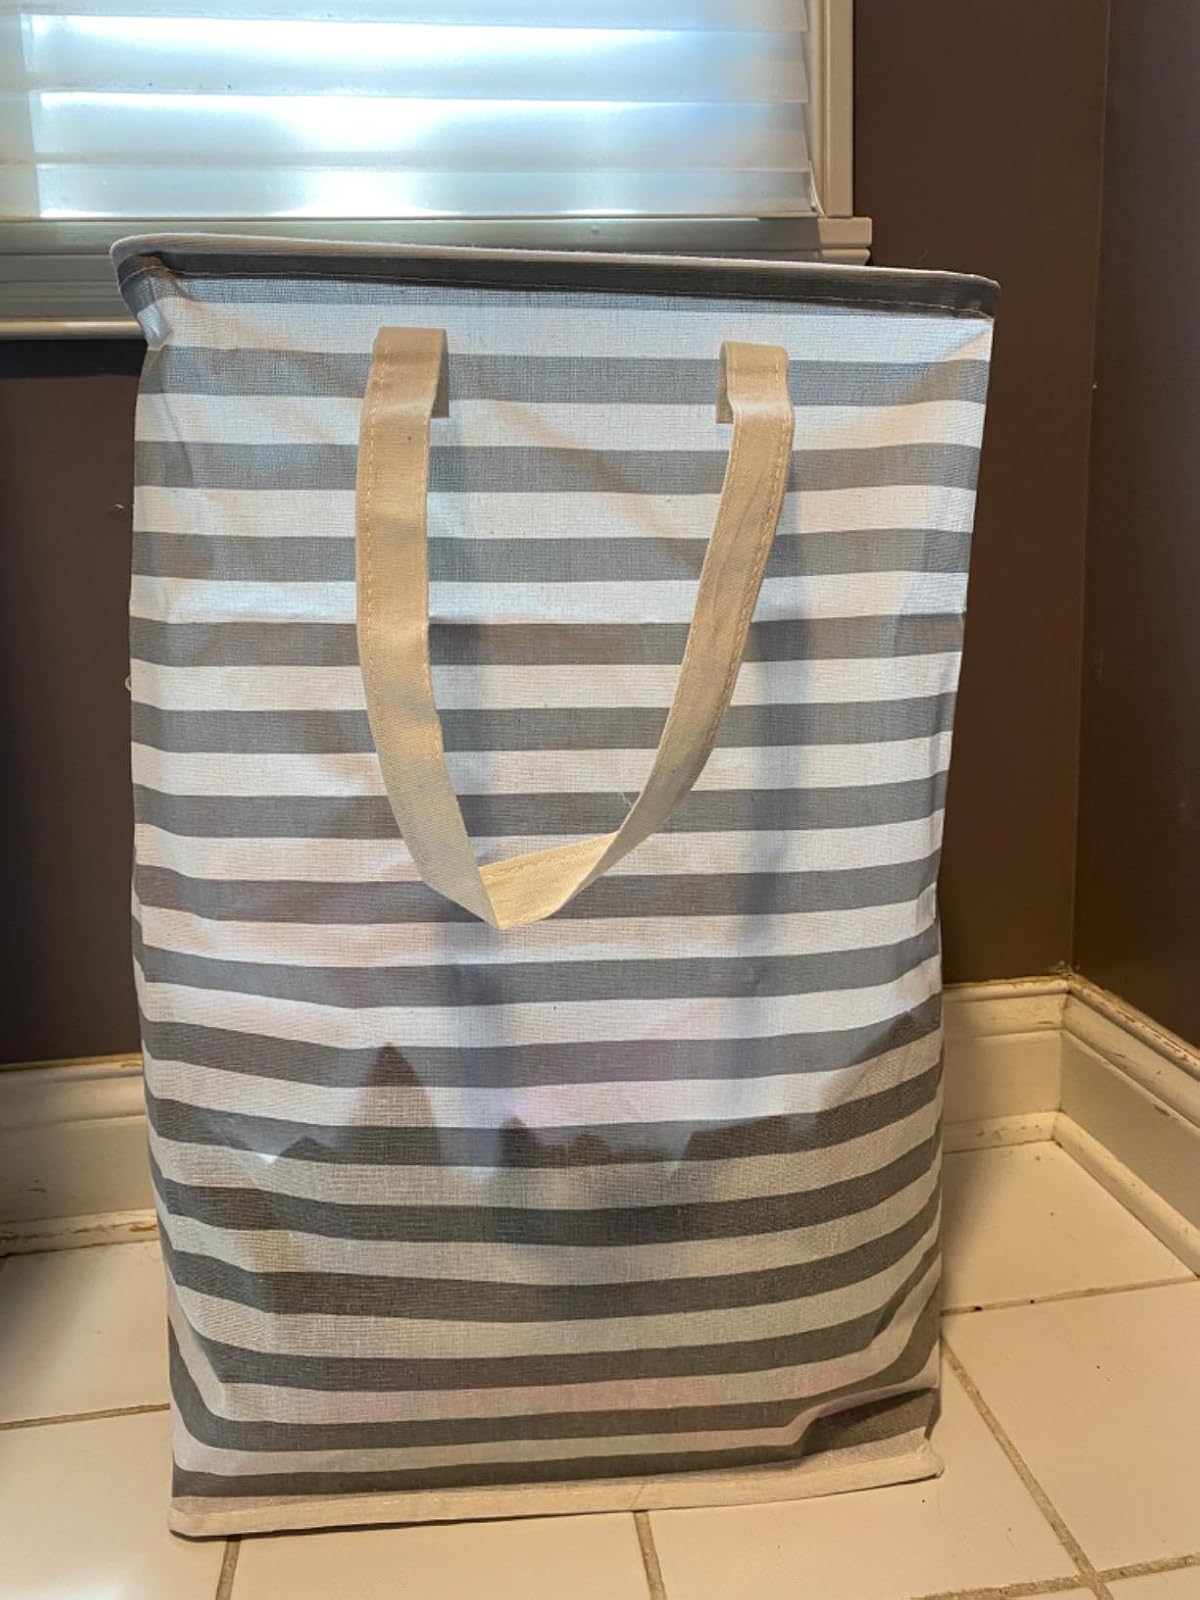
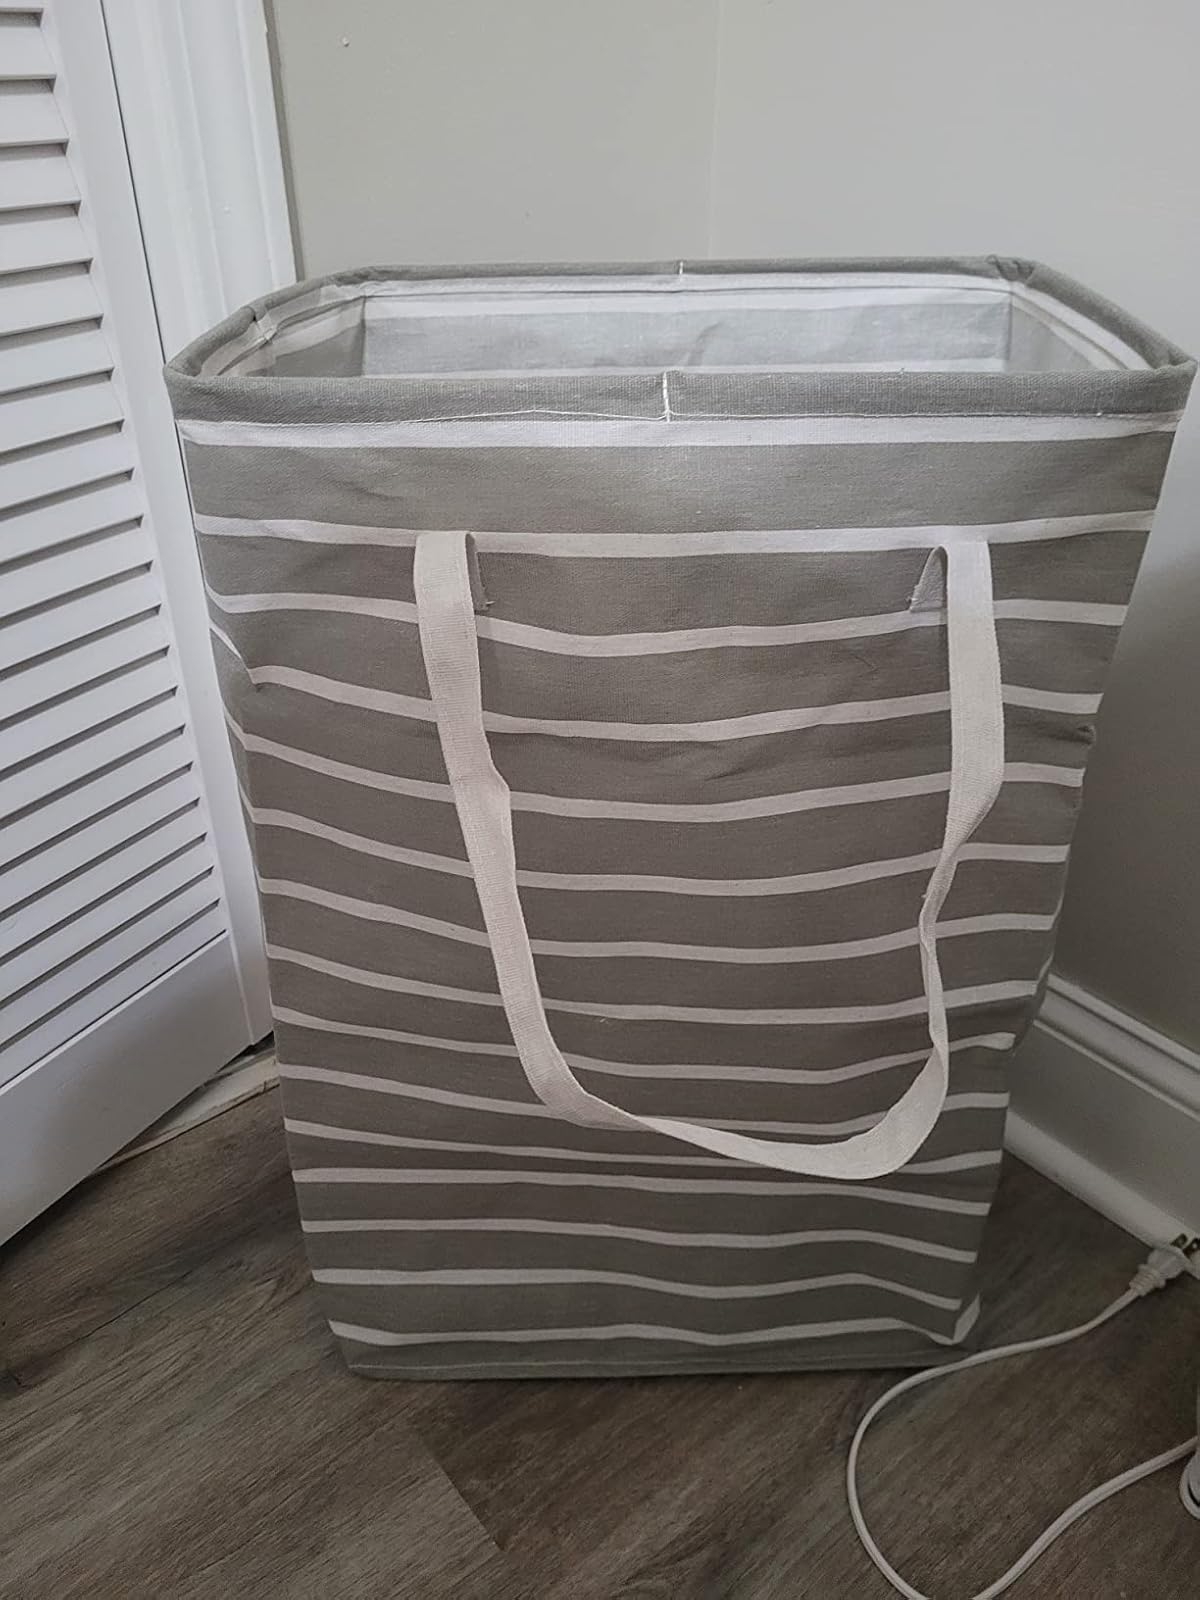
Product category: items_hamper
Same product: no